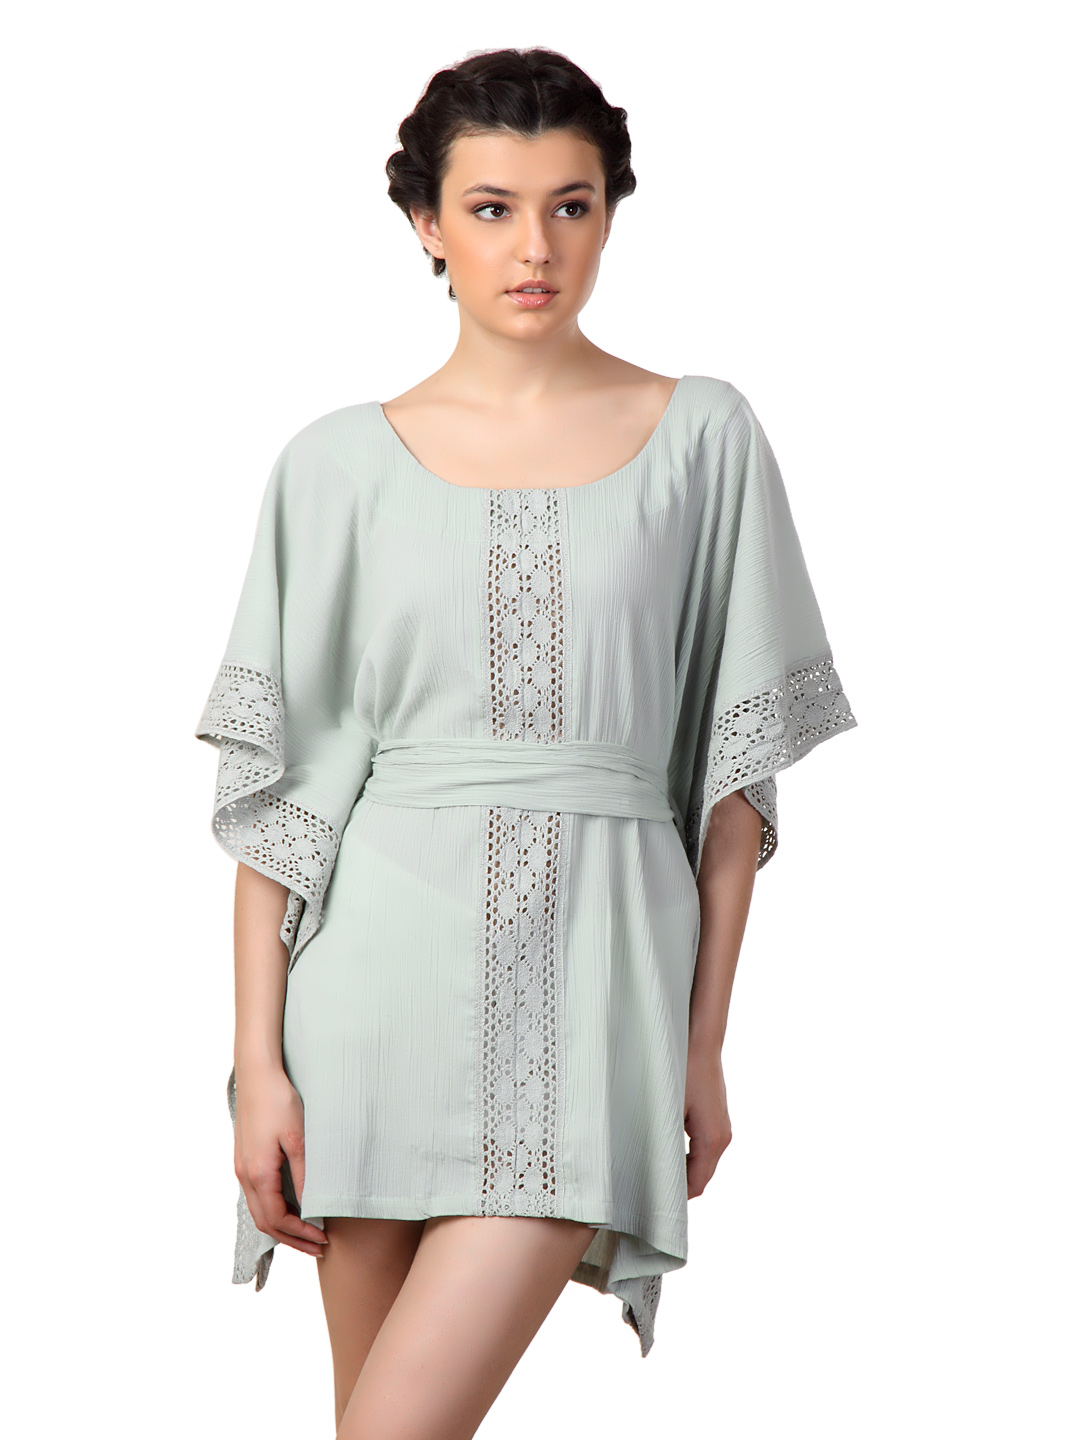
French Connection Women Mint Green Dress
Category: Apparel / Dress / Dresses
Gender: Women
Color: Green
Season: Summer 2012
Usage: Casual